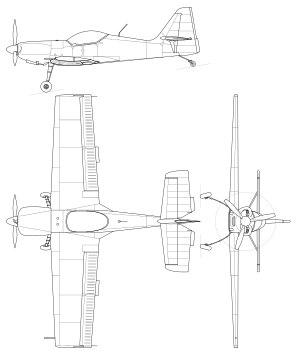
Le Zlin Z-50 est un avion de voltige monoplace de compétition construit par Moravan Otrokovice dans les années 1970 et 1980. Trois titres de champion du monde de voltige furent remportés avec un Zlin Z-50.